Workbench (AmigaOS)

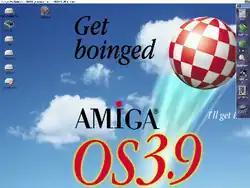
Amiga Workbench 3.9 (2000)

Following Commodore's demise and around six years after Workbench 3.1 was released, Haage & Partner were commissioned to update AmigaOS, which was released in 1999 as a software-only update for existing m68k-systems with at least a 68020.